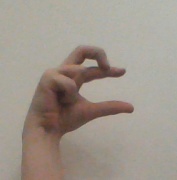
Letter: thal